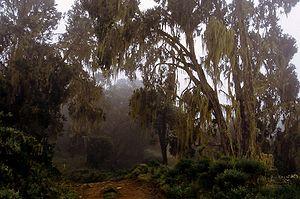
Le mont Kenya, dont le nom signifie « montagne de l'autruche » chez les Wakamba, une des populations vivant à ses pieds, est le point culminant du Kenya et le deuxième plus haut sommet d'Afrique, derrière le Kilimandjaro. Les plus hautes cimes culminent à 5 199 mètres à la pointe Batian, 5 188 mètres à la pointe Nelion et 4 985 mètres à la pointe Lenana. Il se situe au centre du pays, juste au sud de l'équateur, à approximativement 150 kilomètres au nord-nord-est de la capitale Nairobi.